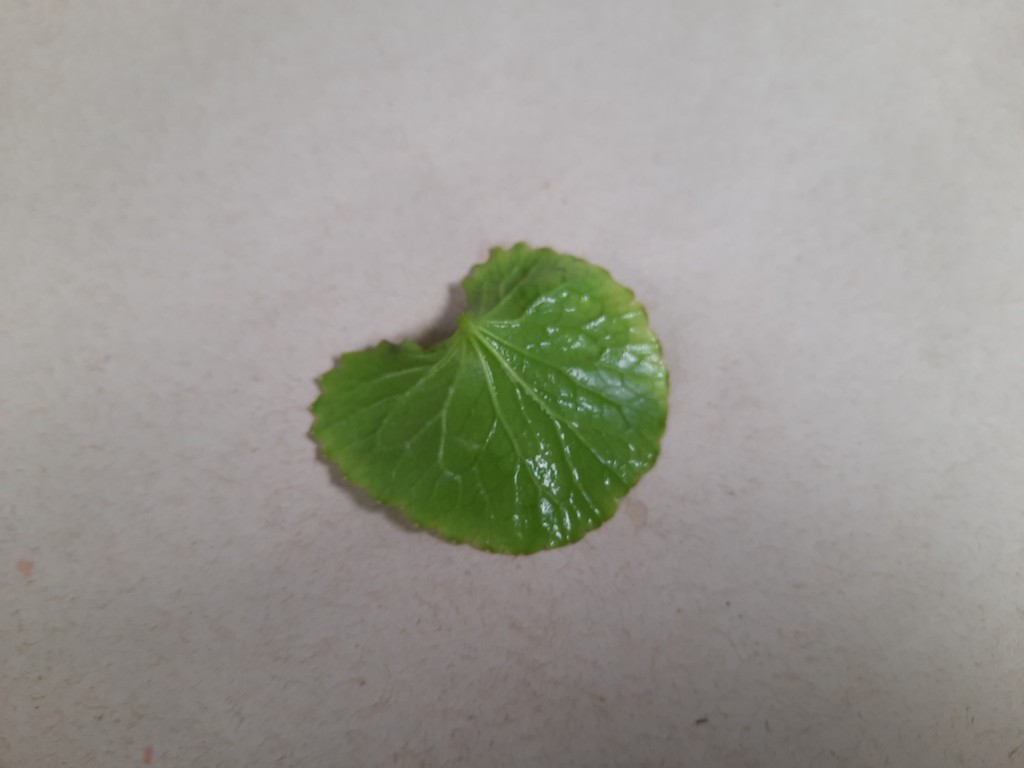
Label: Healthy